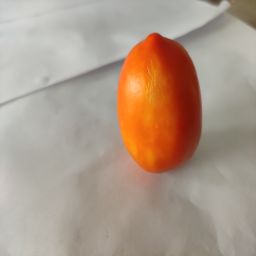
Crop: Tomato
Quality: Ripe